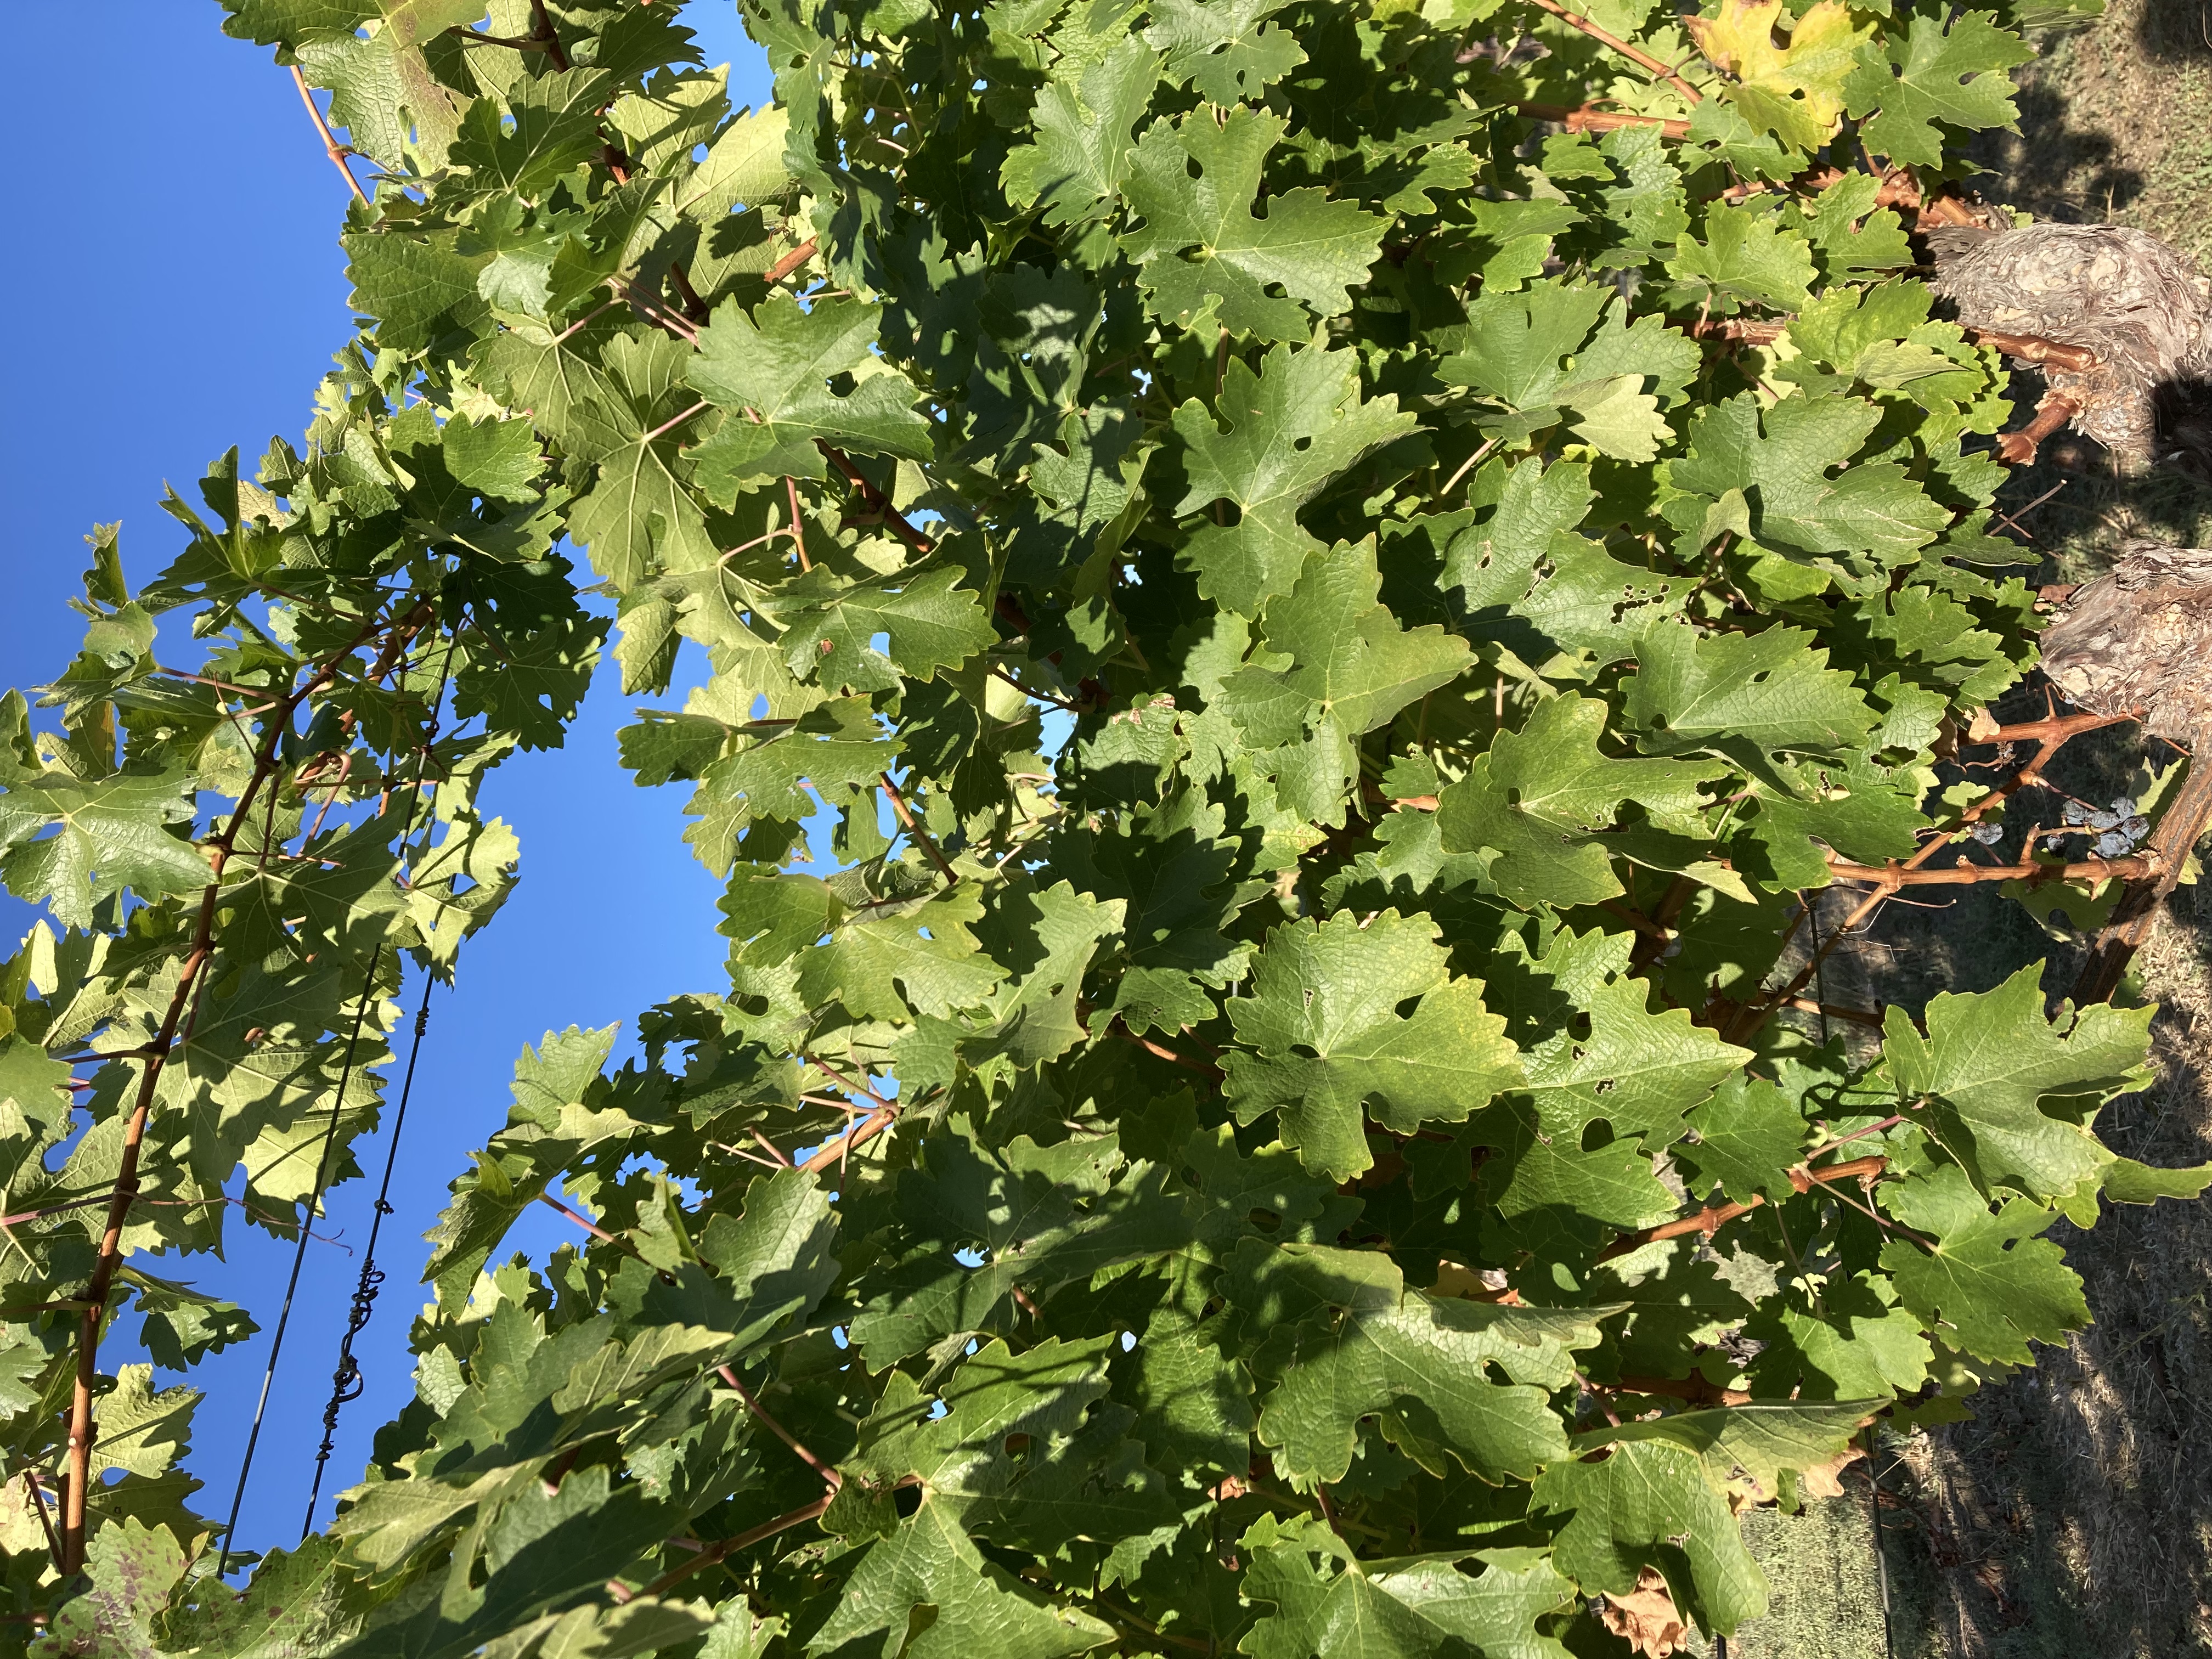
Label: No Virus